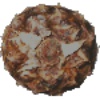
Label: Pineapple 1